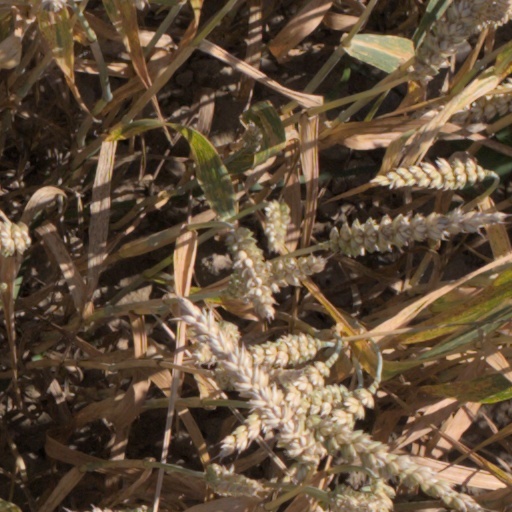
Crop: wheat